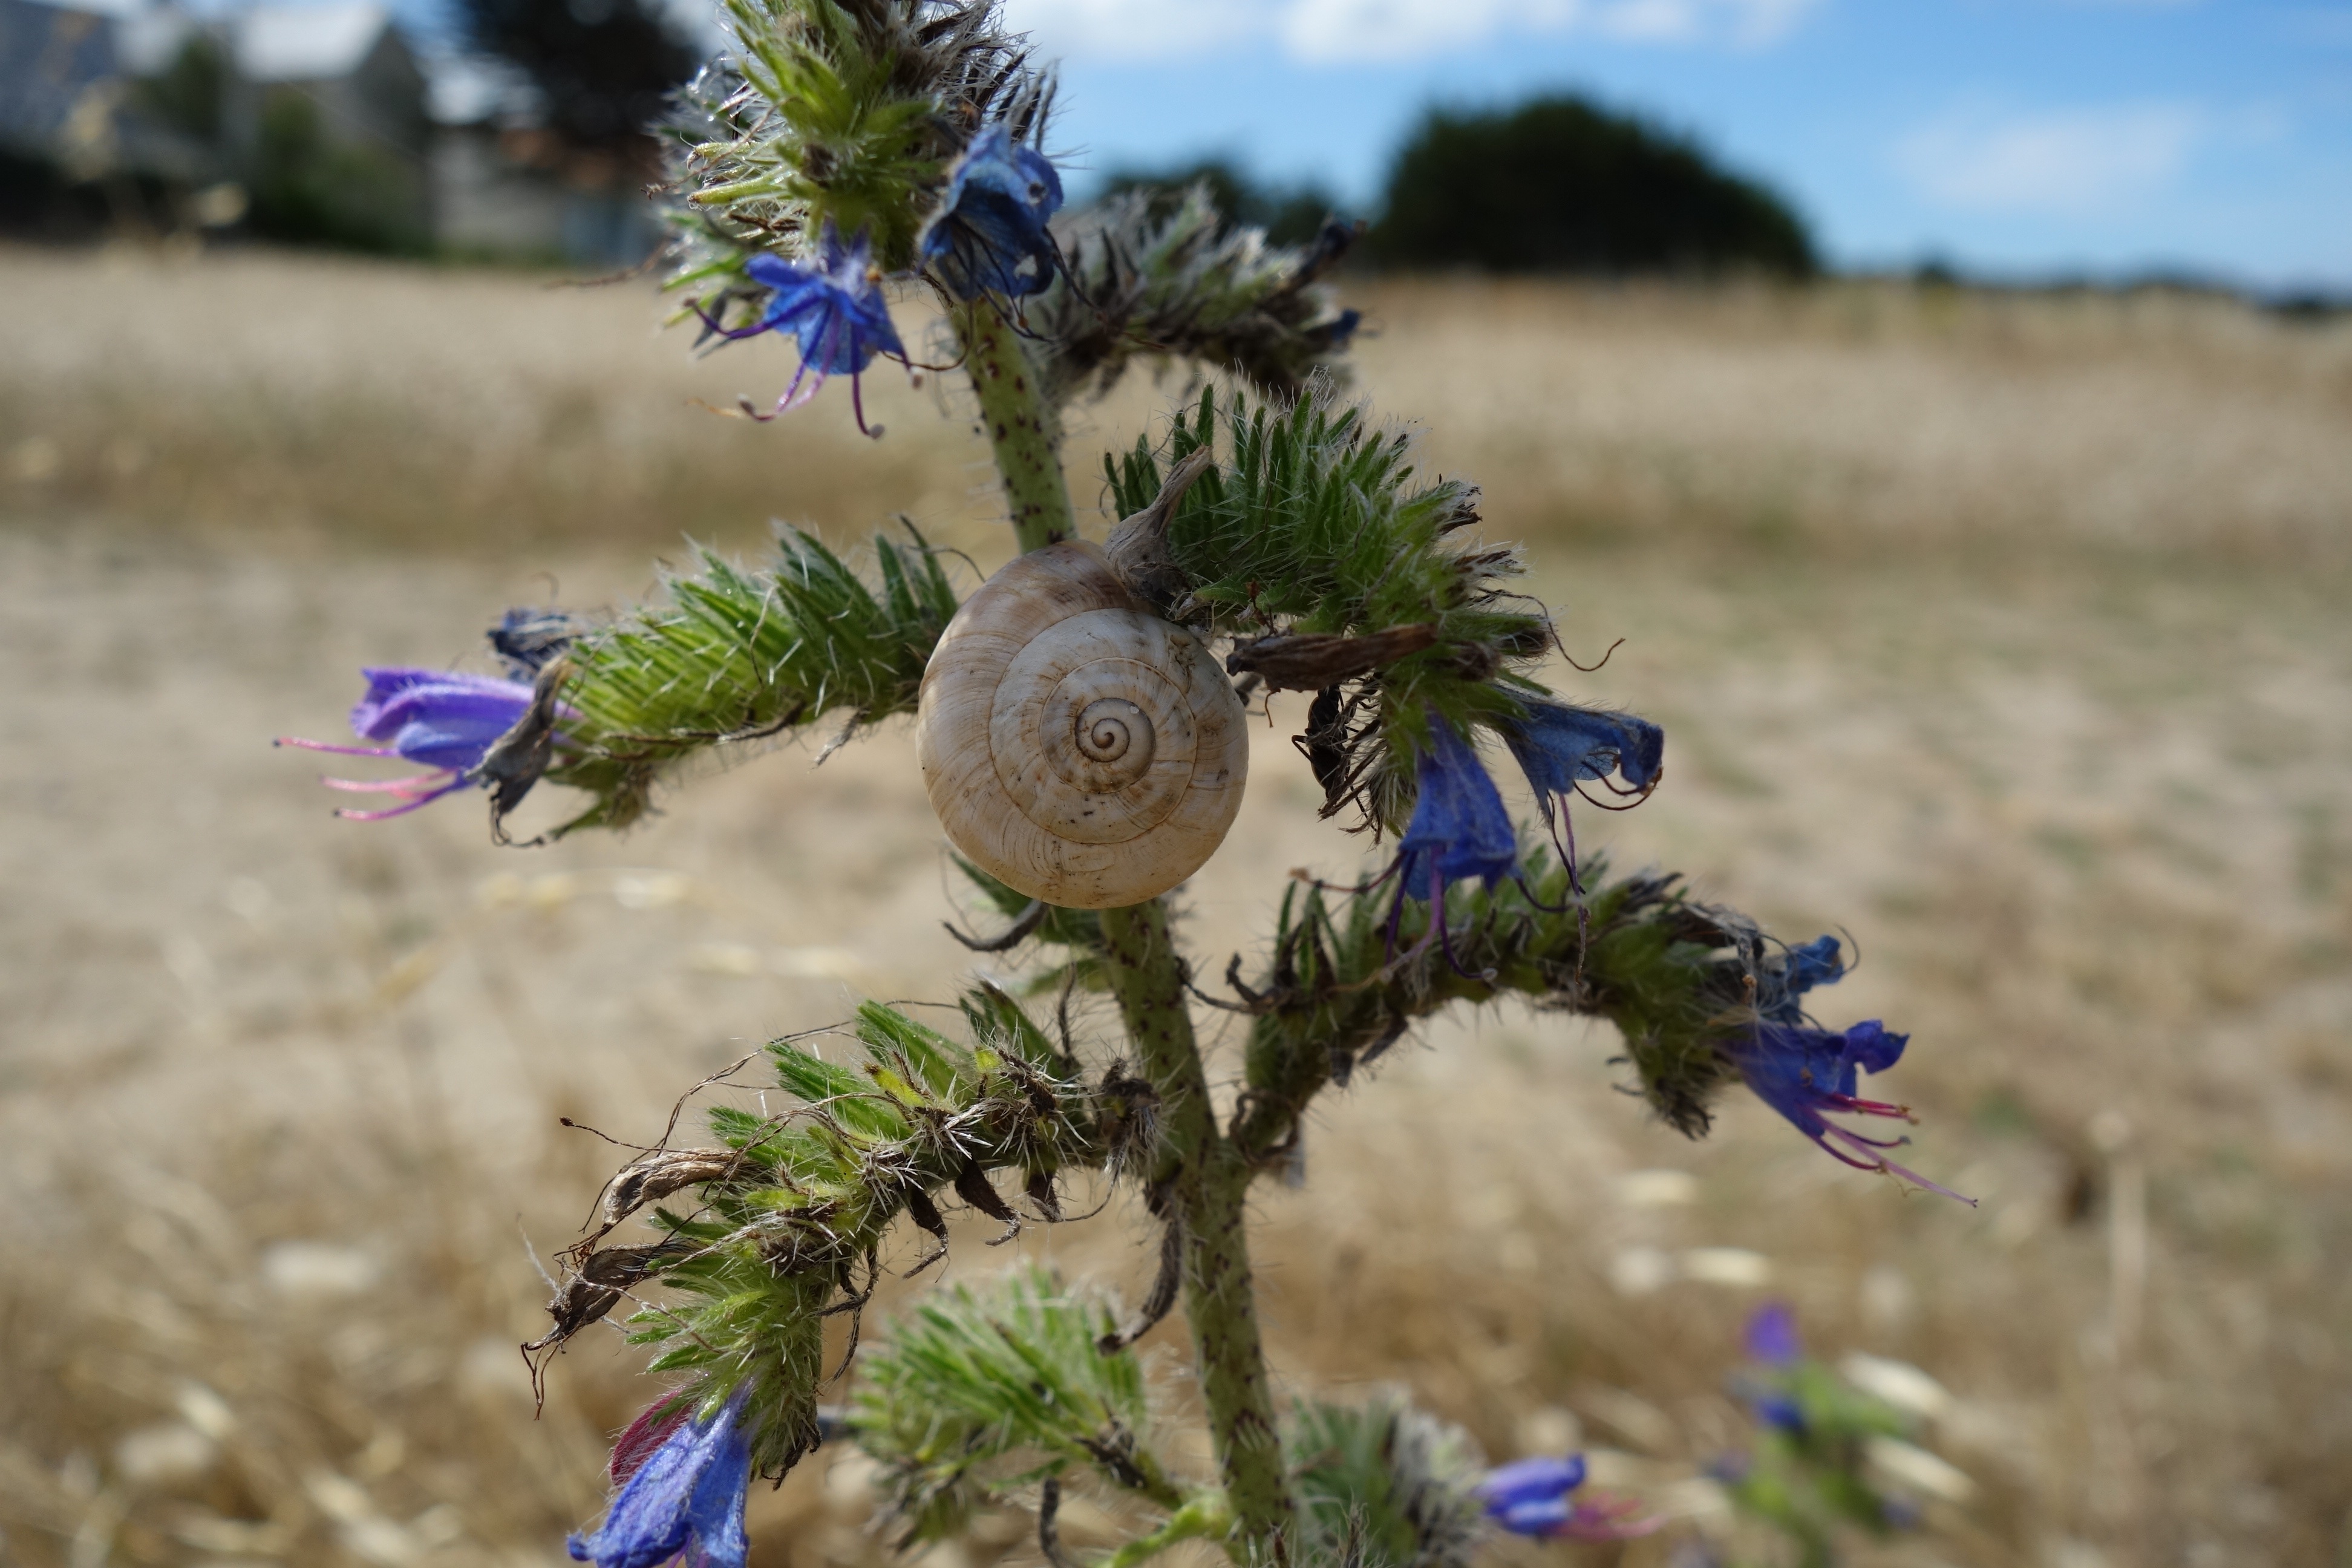
tree, nature, grass, plant, flower, botany, agriculture, close, flora, lavender, shell, wildflower, snail, thistle, flowering plant, flower bouquet, land plant